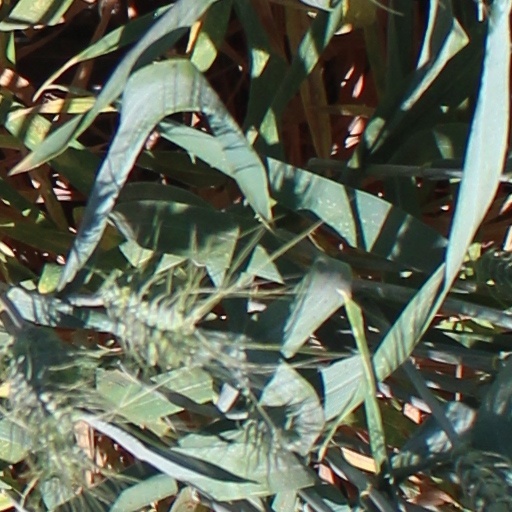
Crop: wheat